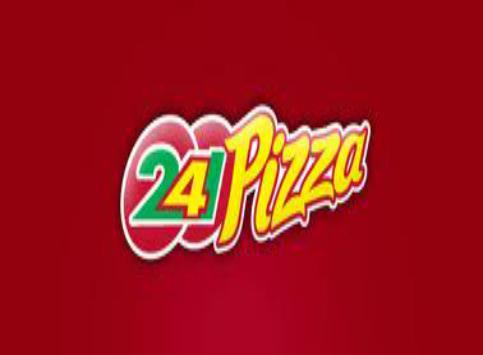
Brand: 241 Pizza
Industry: Food